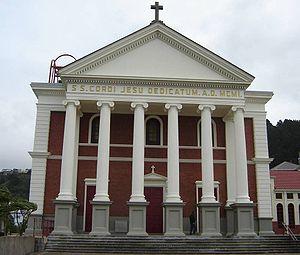
L'archidiocèse de Wellington est un archidiocèse de l'Église catholique de rite latin. Il s'agit de l'archidiocèse métropolitain de la Nouvelle-Zélande. Depuis 2005, son archevêque est le cardinal John Atcherley Dew. Le diocèse a été fondé en 1860 et a été élevé au rang d'archidiocèse en 1887.
La cathédrale du Sacré-Cœur de Wellington est l'un des principaux sanctuaires catholiques de Wellington, la capitale de la Nouvelle-Zélande.